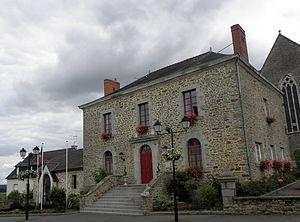
Mairie du Pertre (35).
Le Pertre est une commune française située dans le département d'Ille-et-Vilaine en Région Bretagne, peuplée de 1 389 habitants.